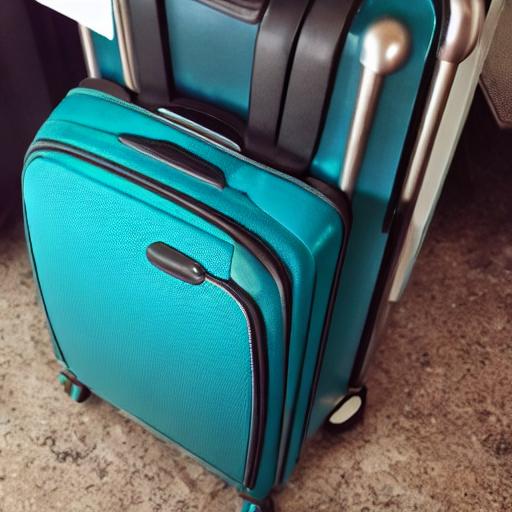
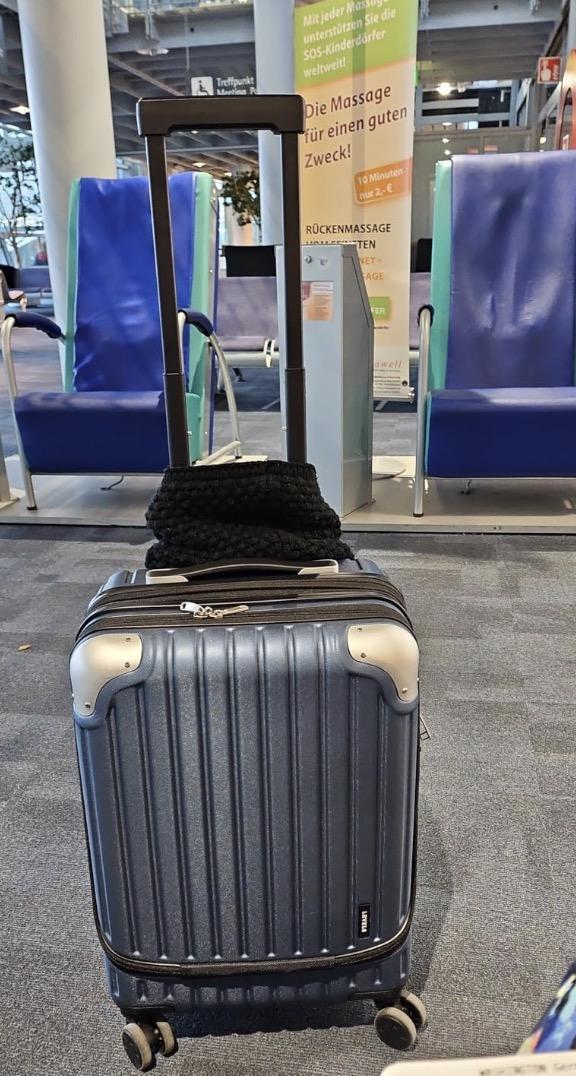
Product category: items_tea
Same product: no